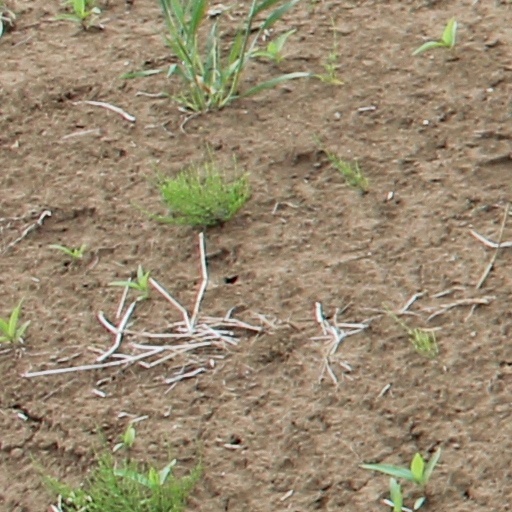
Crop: wheat